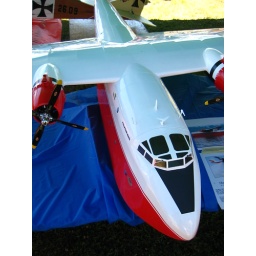
An electric-motored model of the famous Martin Mars water bombers, the largest flying boats in the world.